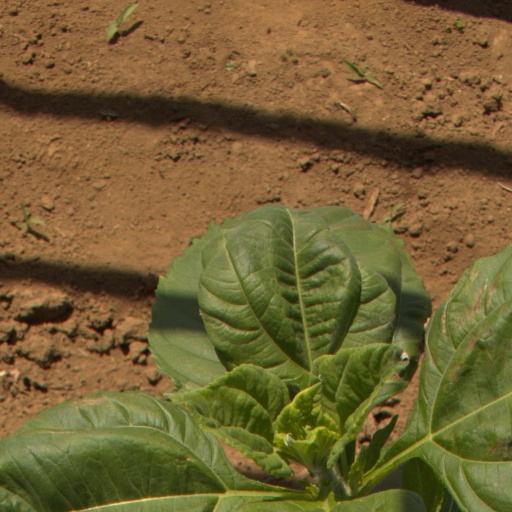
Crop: Jerusalem artichoke